H. R. McMaster

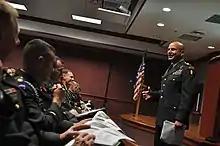
McMaster as BCT guest lecturer in September 2009

Based on his date of rank as a colonel, McMaster was considered for promotion to brigadier general by annual Department of the Army selection boards in 2006 and 2007 but was not selected, despite his reputation as one of "the most celebrated soldiers of the Iraq War." Though the Army's rationale for whether a given officer is selected is not made public, McMaster's initial non-selection attracted considerable media attention. In late 2007, Secretary of the Army Pete Geren requested that Petraeus return from Iraq to take charge of the promotion board as a way to ensure that the best performers in combat received every consideration for advancement, resulting in McMaster's selection along with other colonels who had been identified as innovative thinkers.